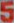
Number: 5